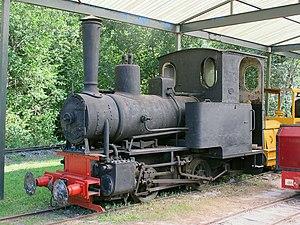
La 020T Orenstein &amp
Le Tacot des Lacs est un chemin de fer touristique français à voie étroite, qui circule entre Montcourt-Fromonville, Grez-sur-Loing et Bourron-Marlotte près de Fontainebleau en Seine-et-Marne. La ligne, dont l'écartement des rails est de 600 mm, reprend, sur 2,5 km environ, l'ancien tracé de voies utilisé par la sablière de Bourron.
La liste des locomotives protégées aux monuments historiques, recense les locomotives de France classées ou inscrites aux monuments historiques.